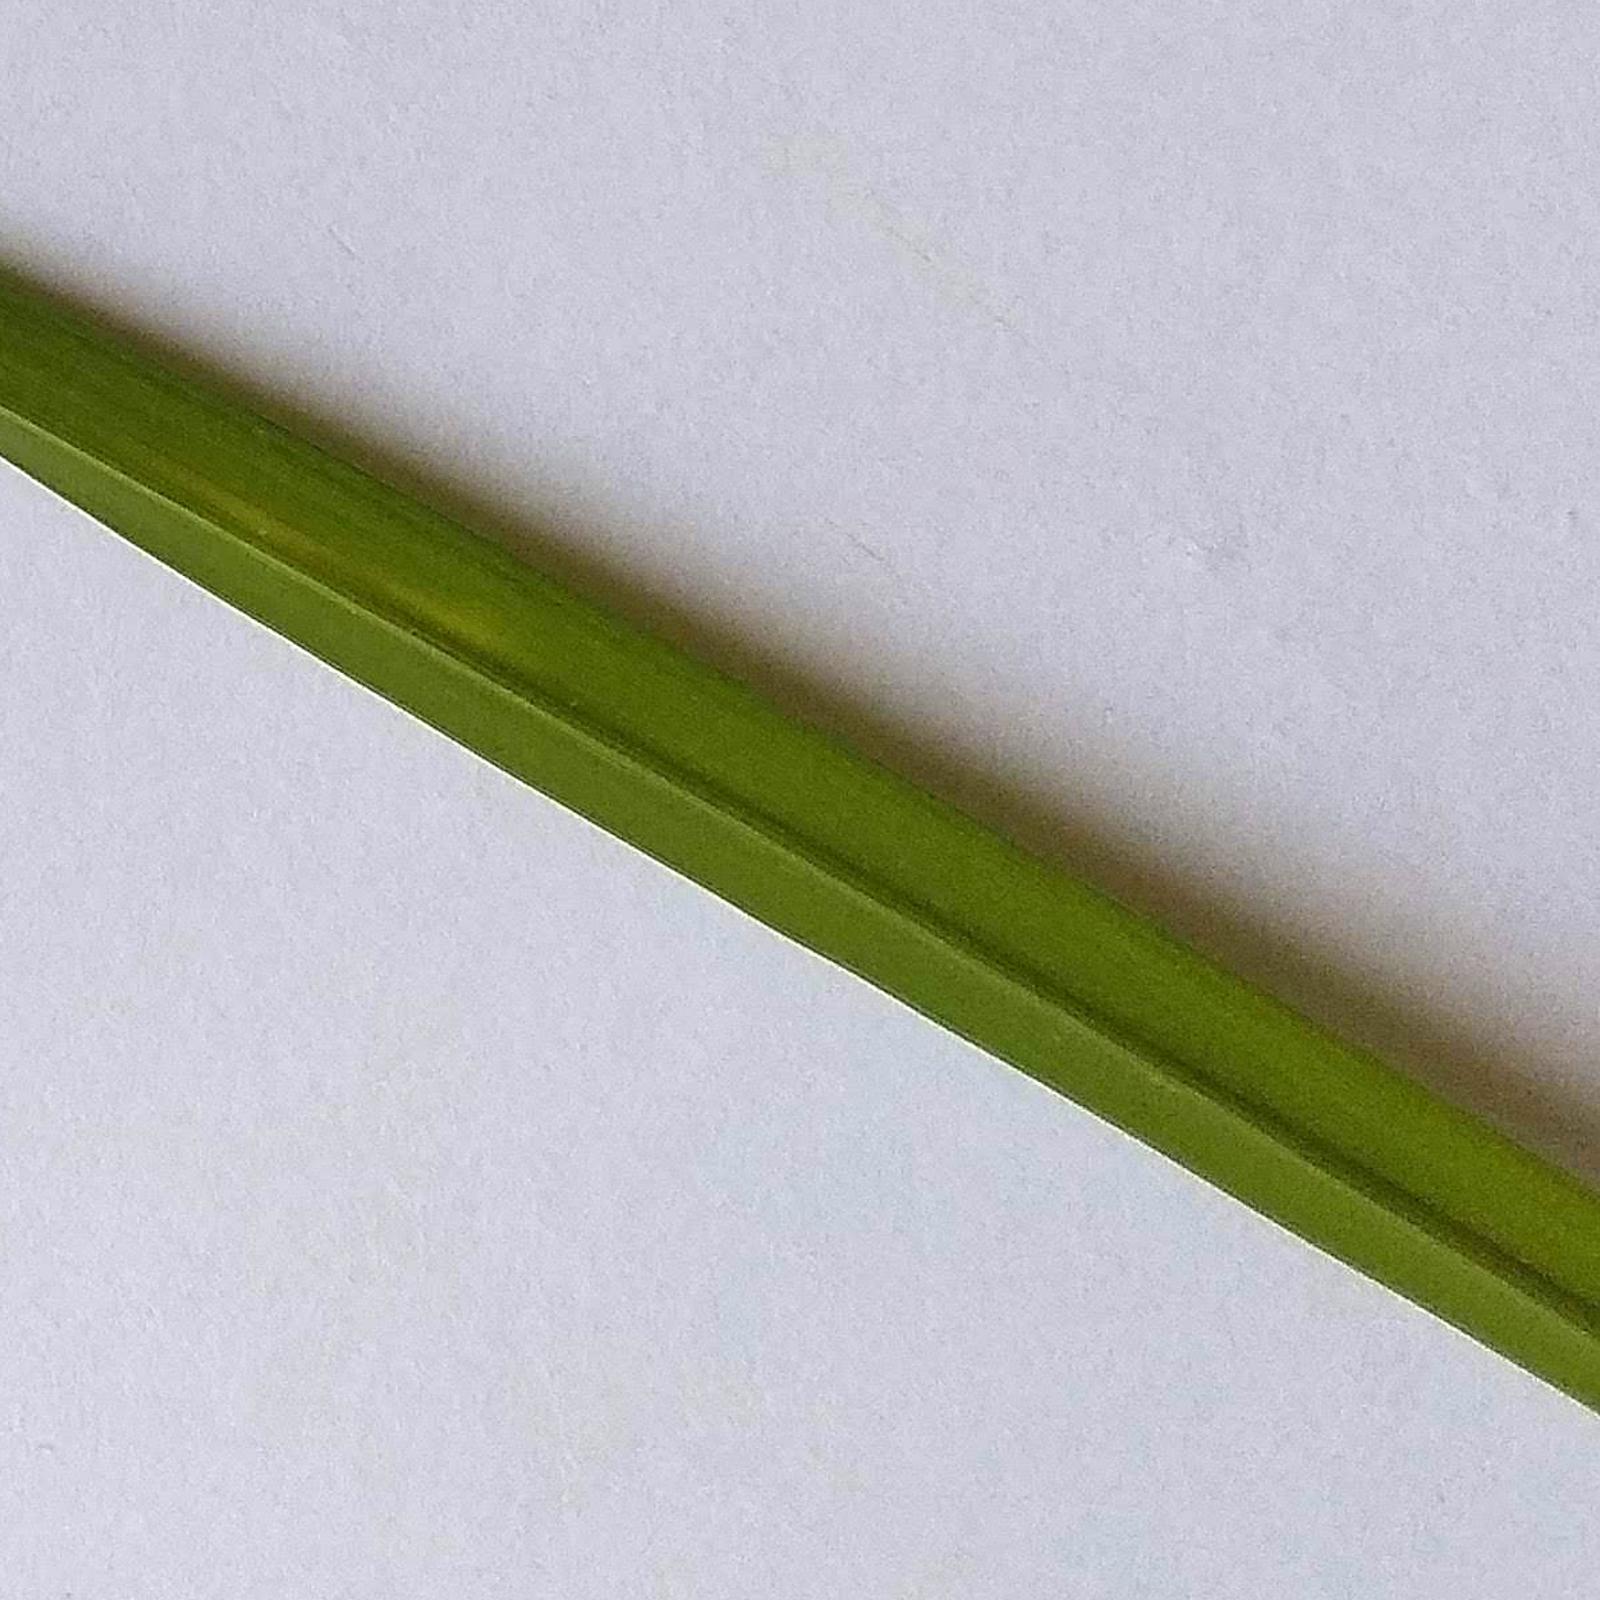
Nhãn: Healthy